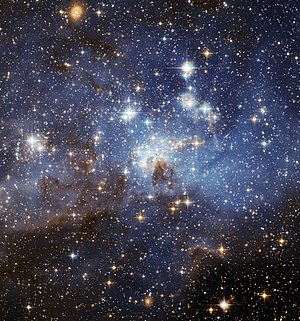
Ydre rum
Et kig ud i det ydre rum. Her stjernedannelse i Den Store Magellanske Sky.
Det ydre rum er en betegnelse for de relativt tomme regioner, der findes i Universet. Der findes ikke en egentlig grænse for hvor det rum begynder. Forskere på University of Calgary har beregnet at det ydre rum begynder 118 km over Jordens overflade, men typisk sættes grænsen for det ydre rum ved Kármán-linjen 100 km over Jordens overflade.